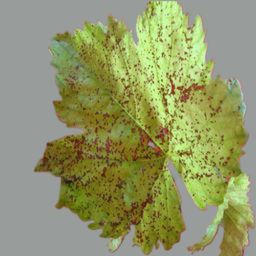
Label: Bacterial Leaf Spot